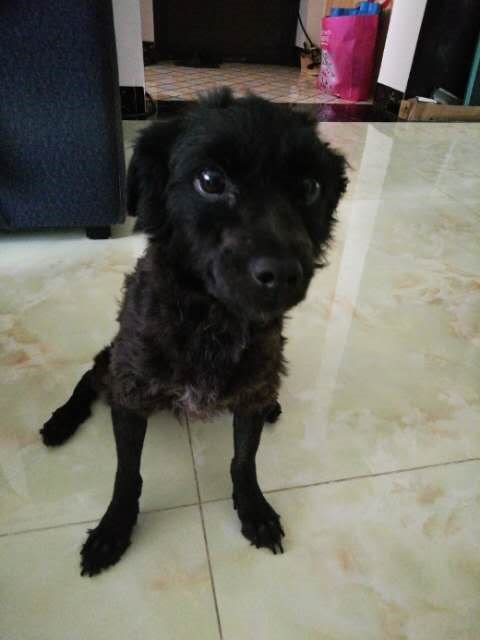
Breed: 2925-n000114-toy_poodle